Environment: real
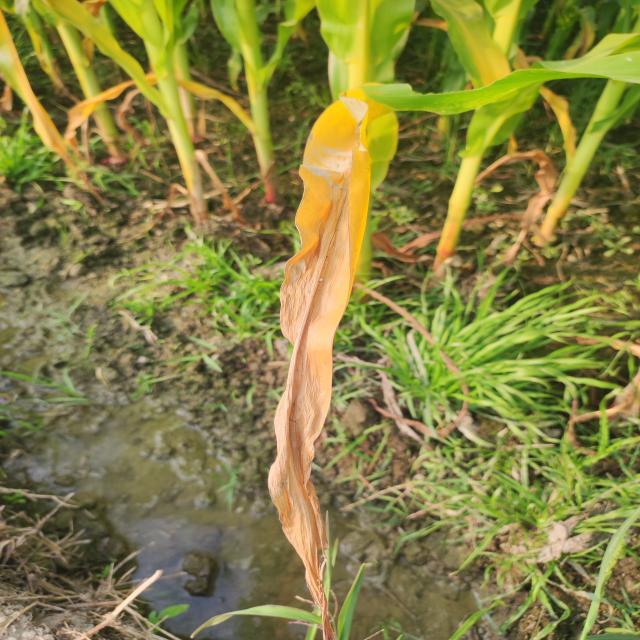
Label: nitrogen_deficiency